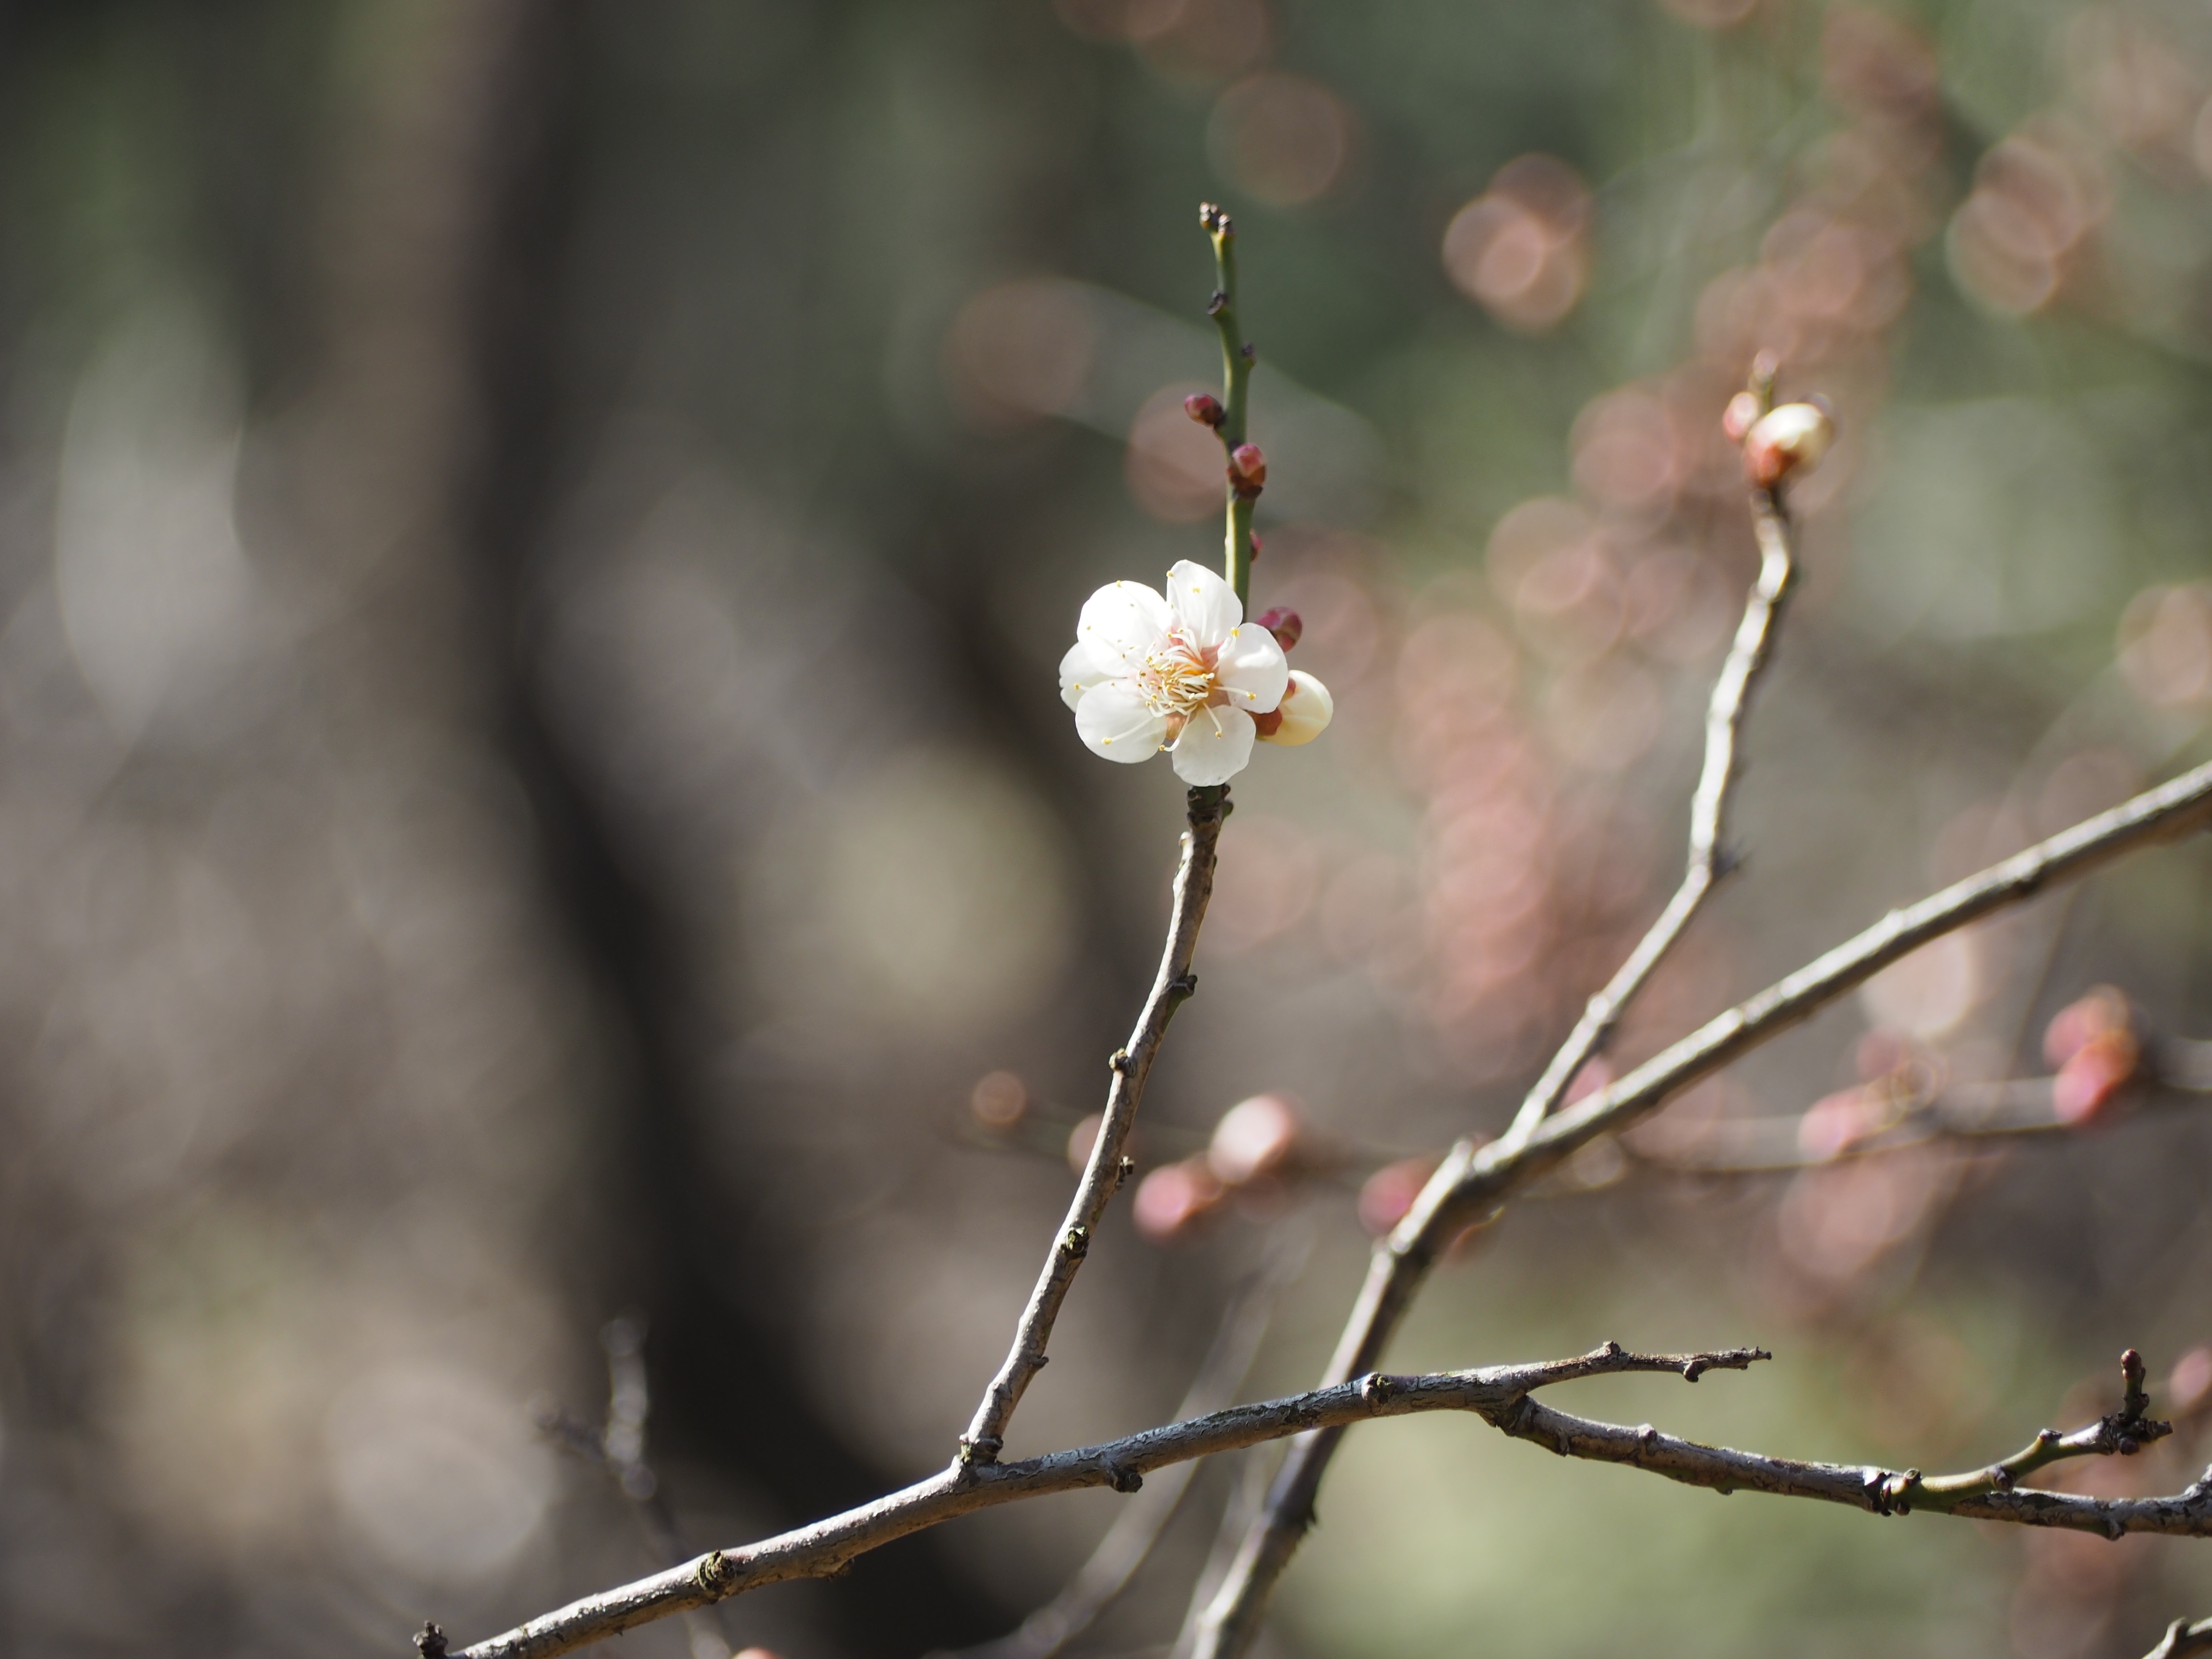
tree, nature, branch, blossom, plant, sunlight, leaf, flower, spring, autumn, botany, japan, flora, season, twig, close up, plum, bud, macro photography, plant stem